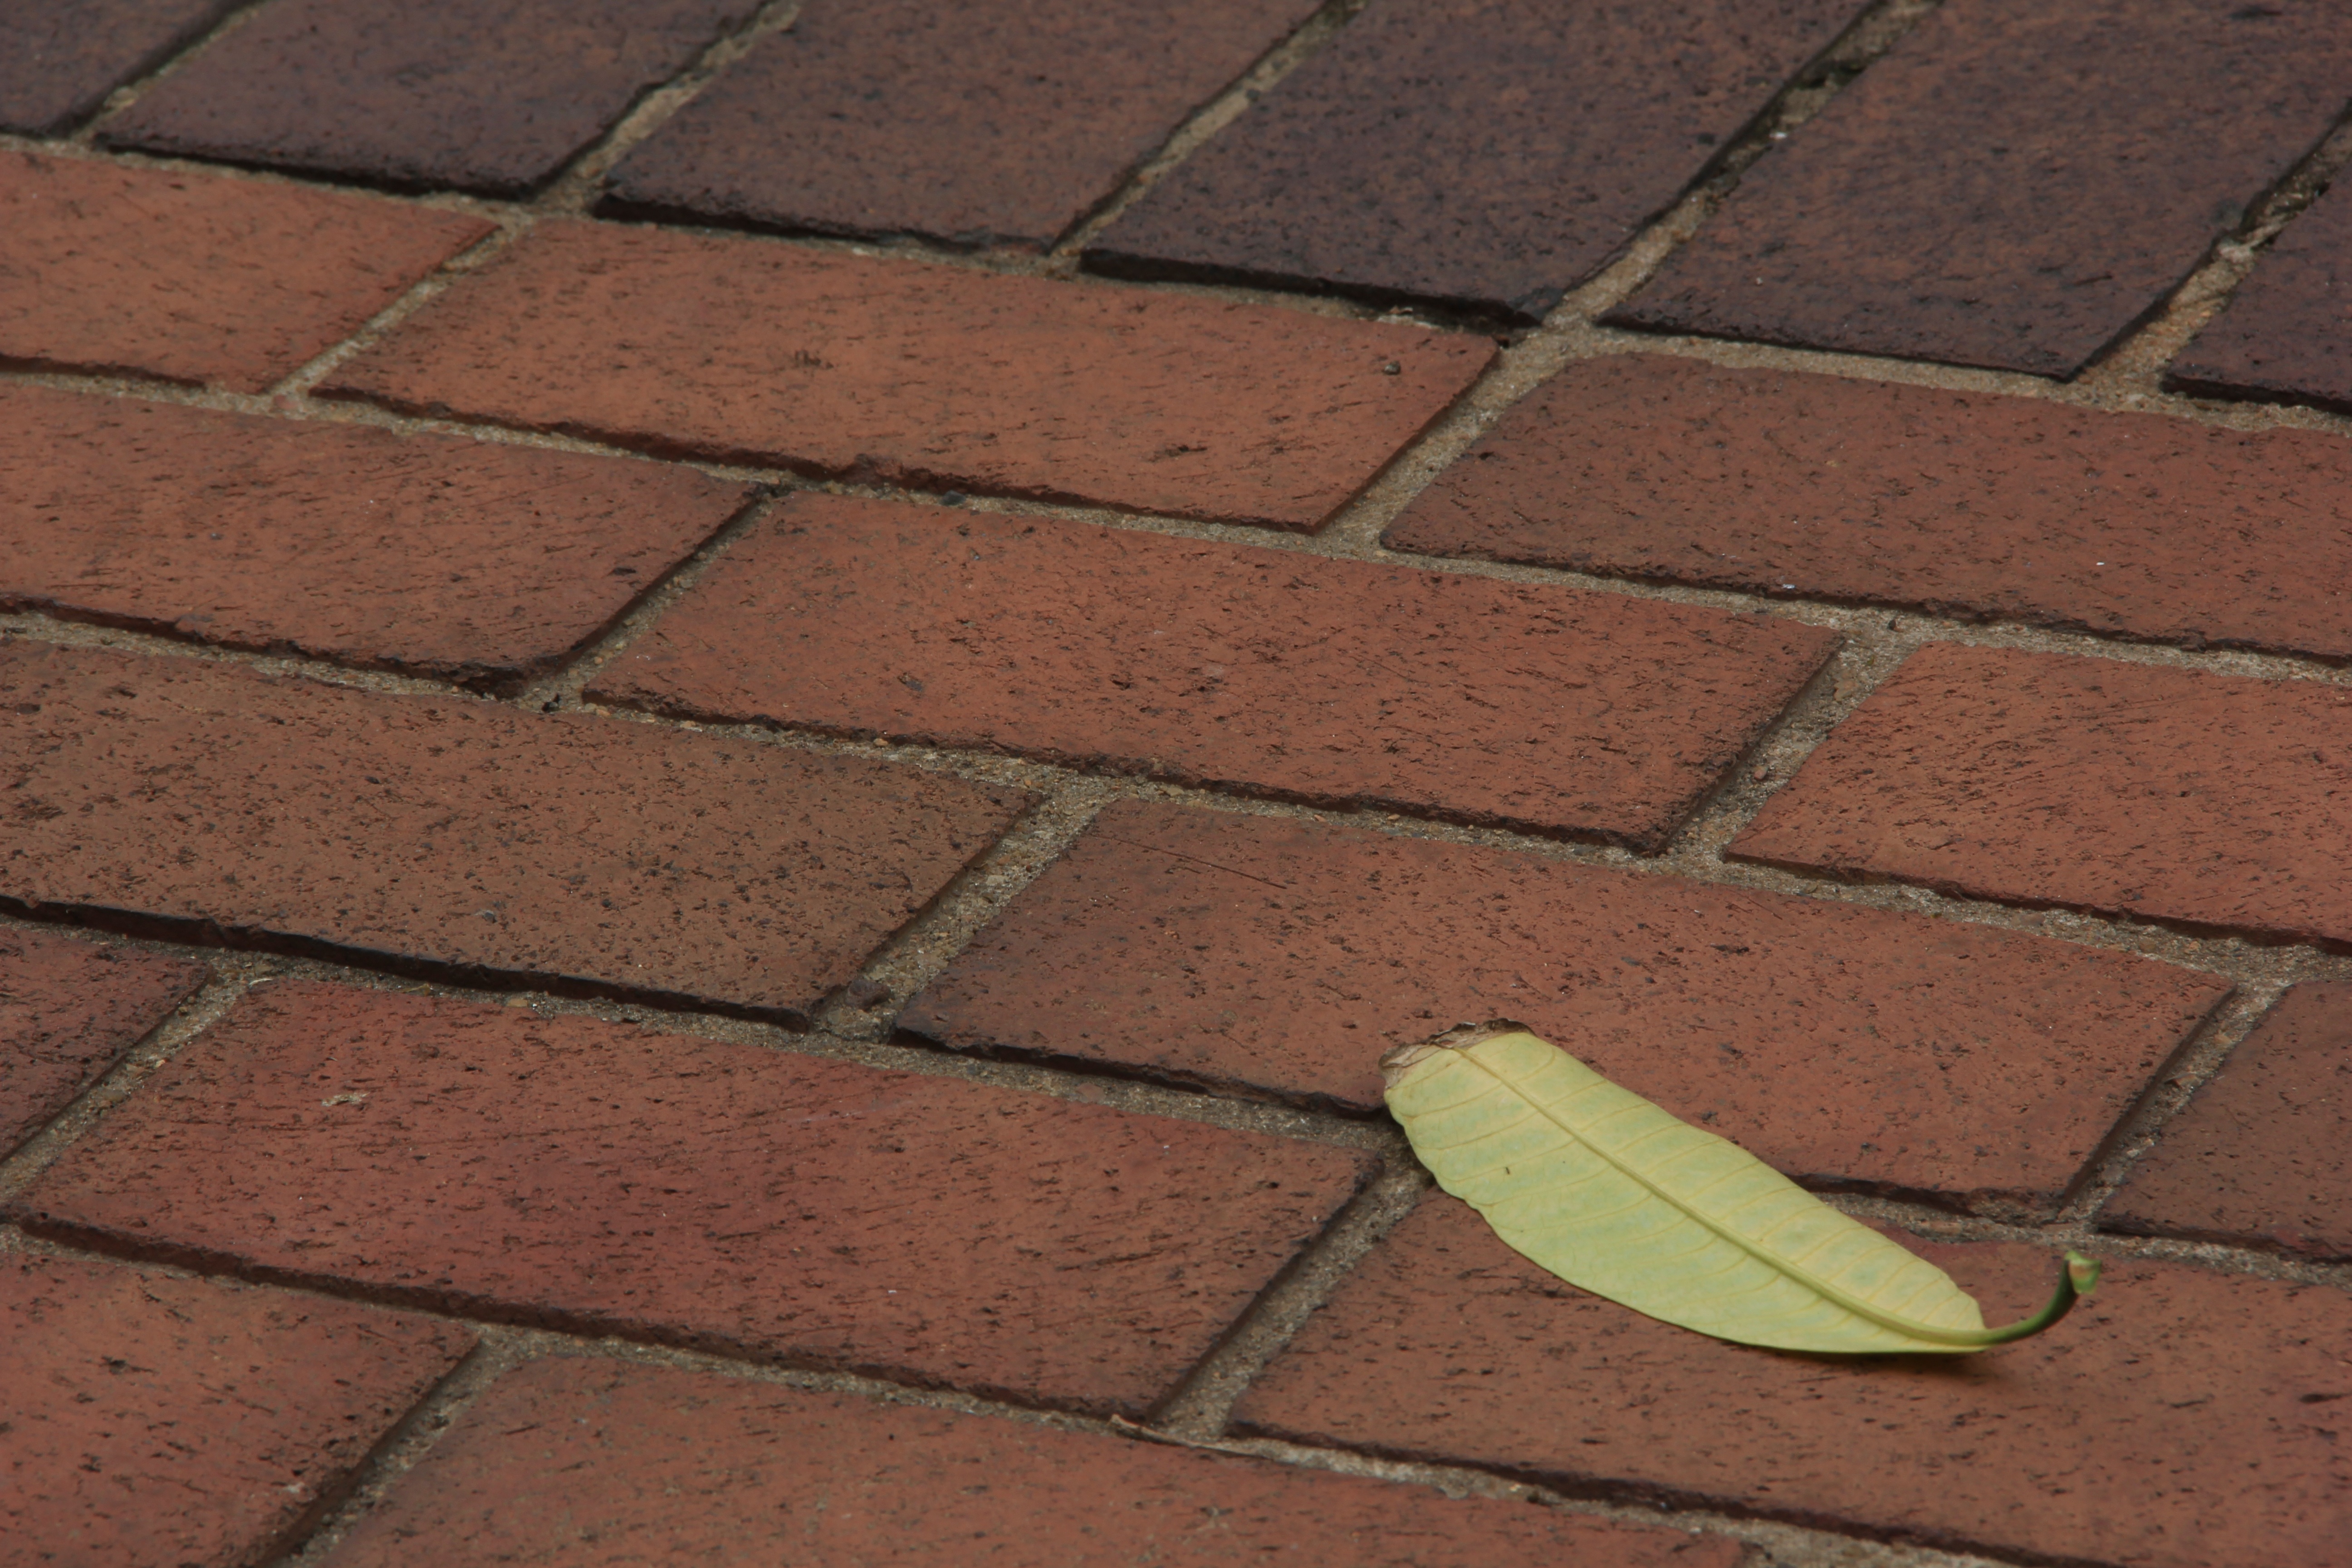
texture, leaf, floor, roof, wall, stone, asphalt, brown, soil, grunge, brick, material, flooring, road surface, outdoor structure